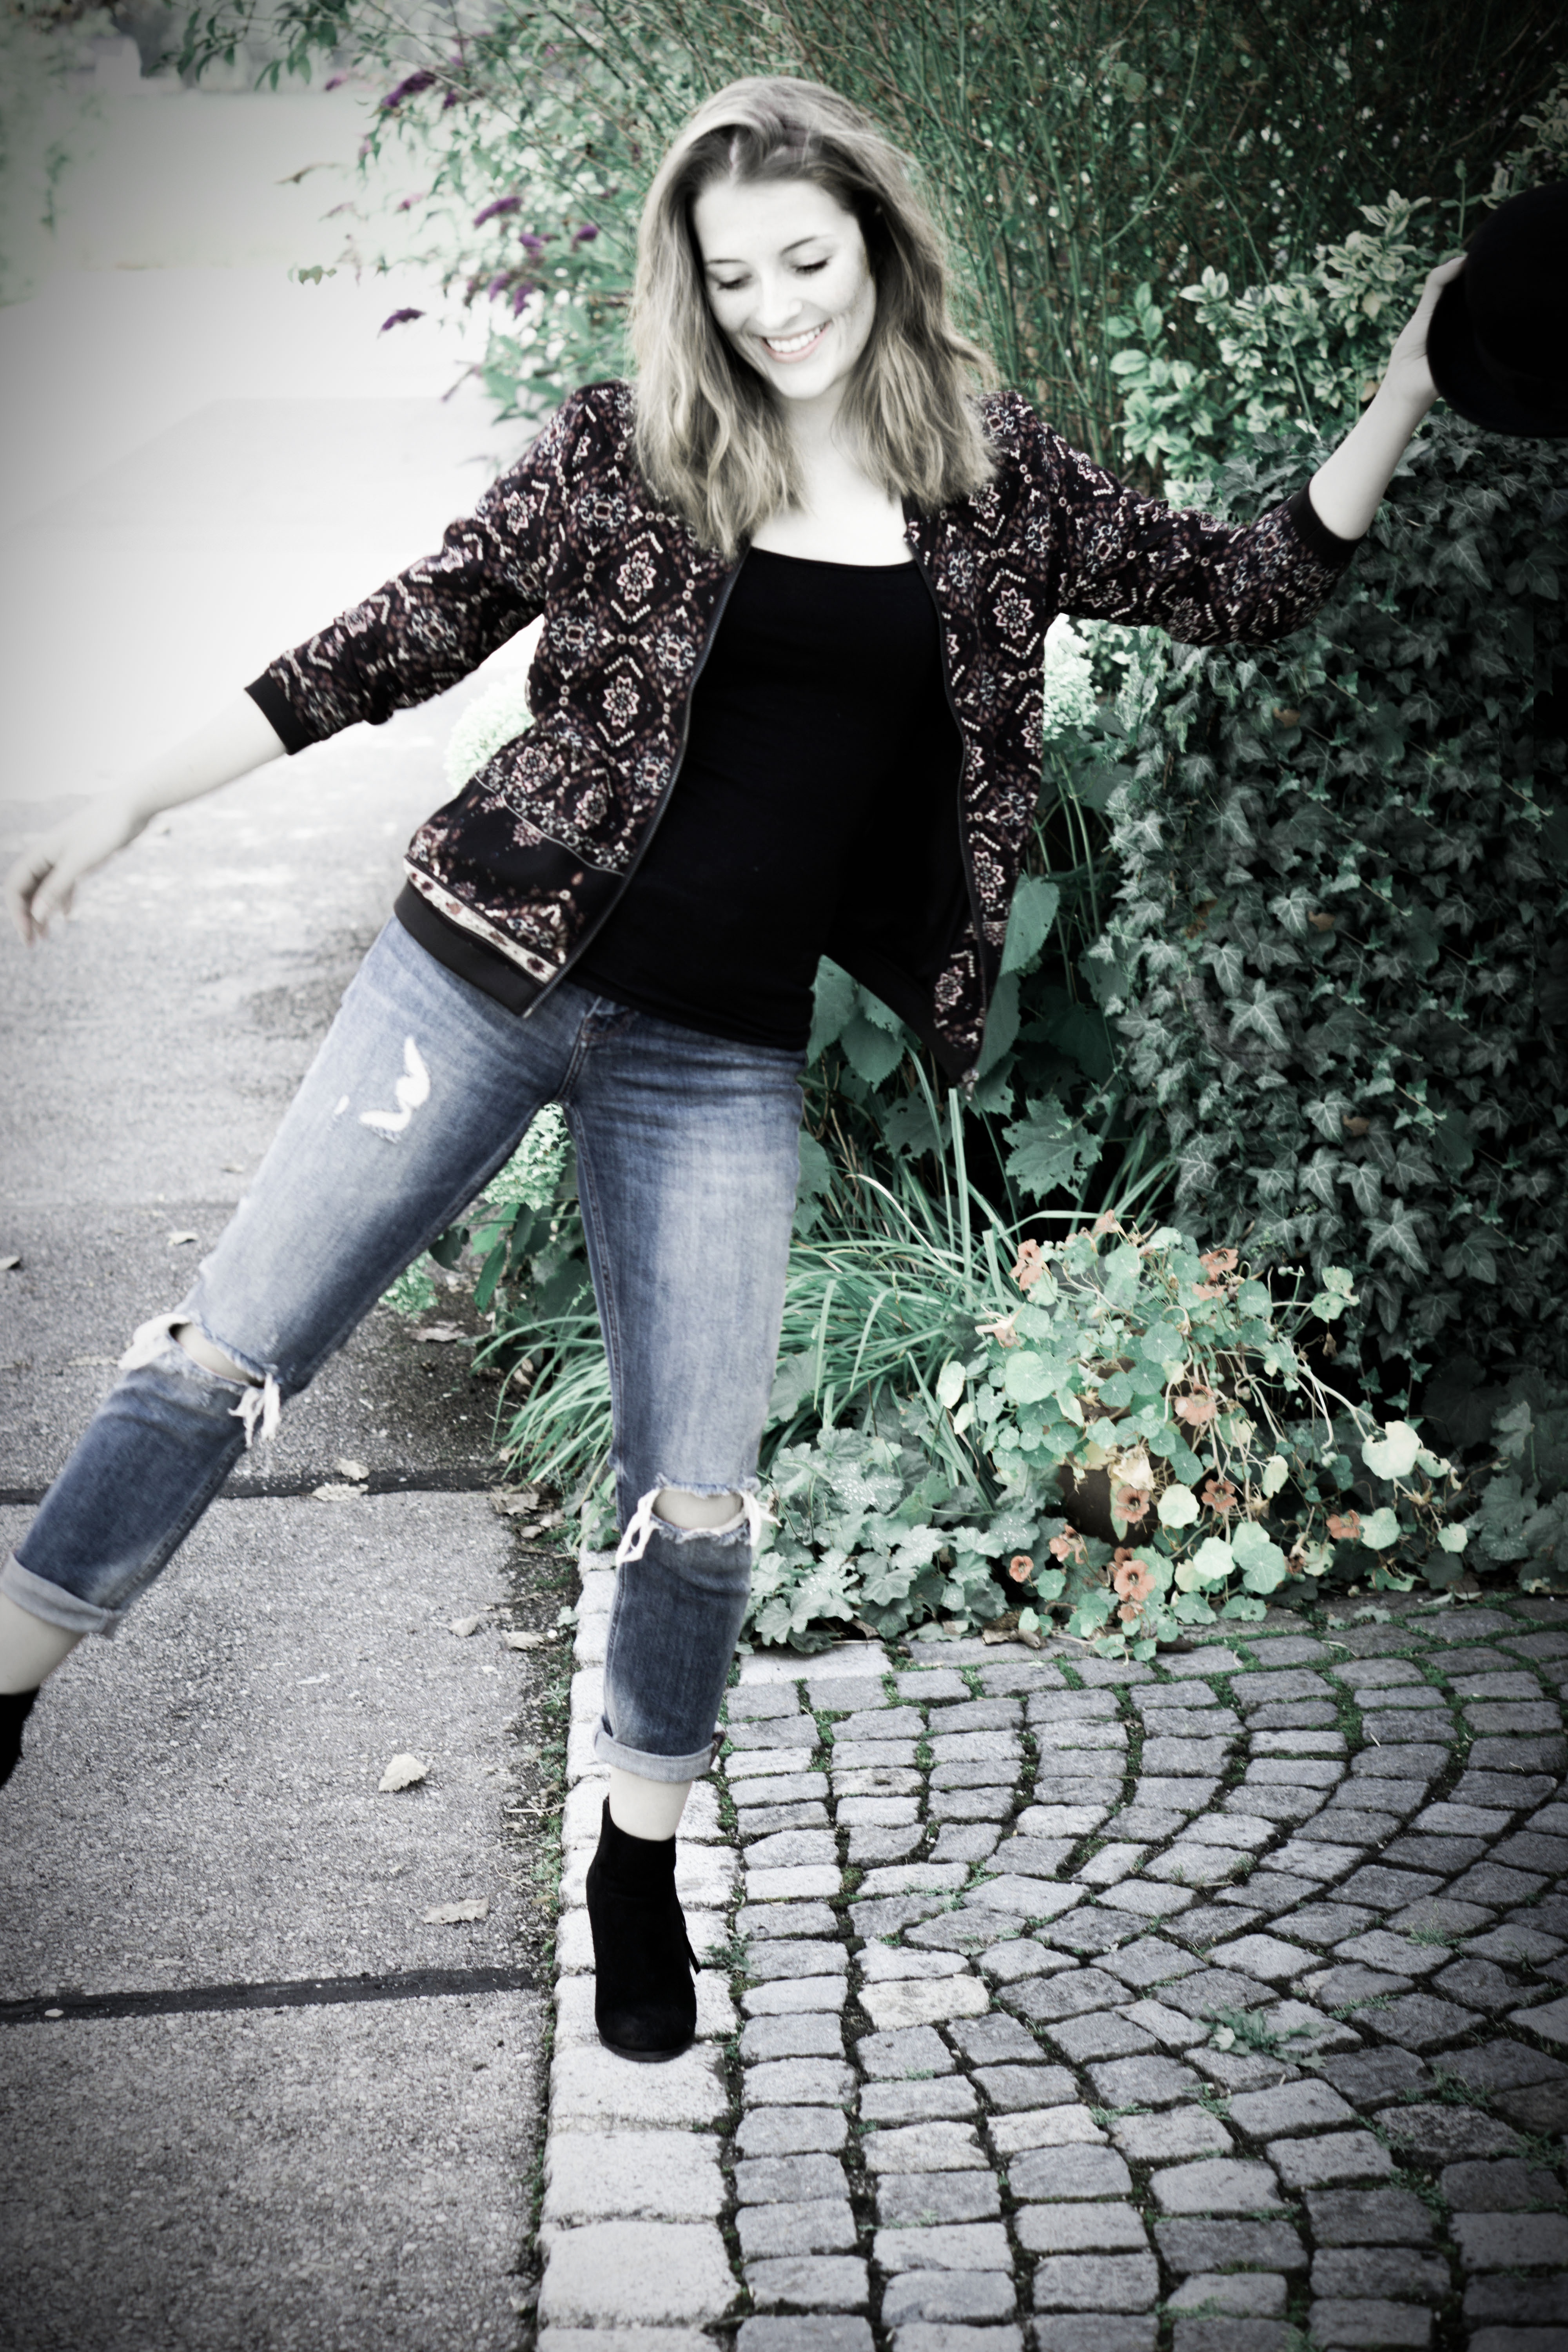
nature, person, black and white, girl, woman, white, photography, photographer, portrait, model, spring, human, fashion, clothing, black, monochrome, lady, leisure, close, smile, laugh, feminine, flowers, face, fun, dress, footwear, photograph, beauty, beautiful, sexy, elegant, out, pretty, femininity, image editing, photo shoot, monochrome photography, portrait photography, goth subculture, female people